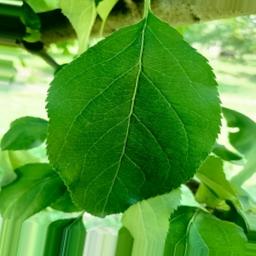
Label: Healthy